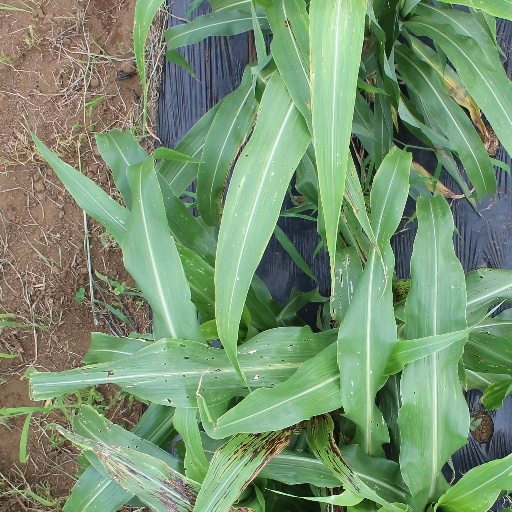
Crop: sorghum